Travis King

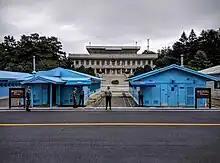
The Joint Security Area seen from South Korea, site of King's defection

Following charges of assault, King was fined ₩5 million (US$3,950) on February 8, 2023, by the Seoul Western District Court which he failed to pay. He was then held for 47 days at a South Korean detention facility in Cheonan before being released on July 10, 2023. After his release, King spent a week at United States military base Camp Humphreys in Pyeongtaek under observation. He completed out-processing from the facility on July 17, 2023, and was escorted to Incheon International Airport the next day, as far as the customs checkpoint. As tickets are required to go beyond customs, the military escort could not continue further and King went into the terminal alone as a result. King was to board a flight to Fort Bliss, Texas, for "pending administrative separation actions for foreign conviction" in the United States, but instead fled the airport, approaching an American Airlines employee and claiming he was missing his passport.